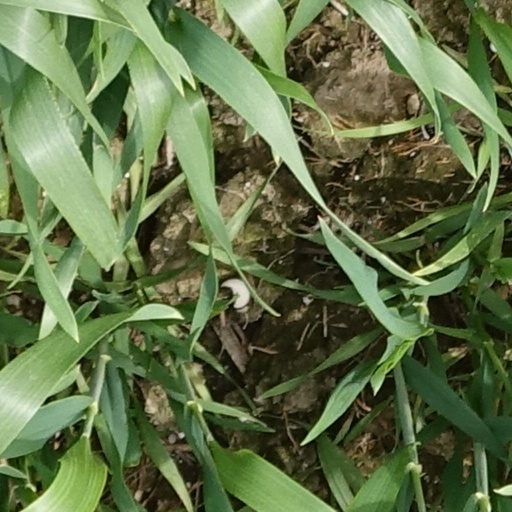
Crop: wheat